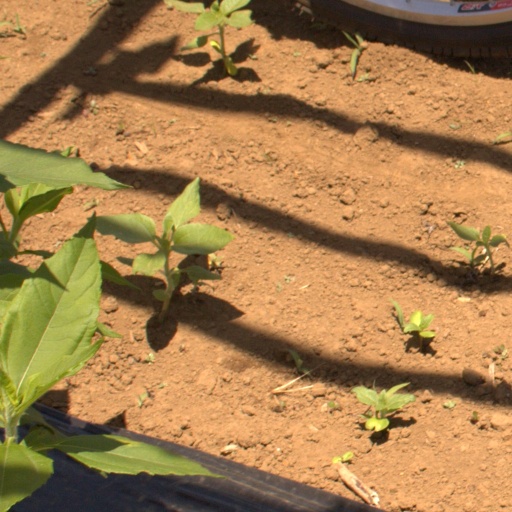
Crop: Jerusalem artichoke